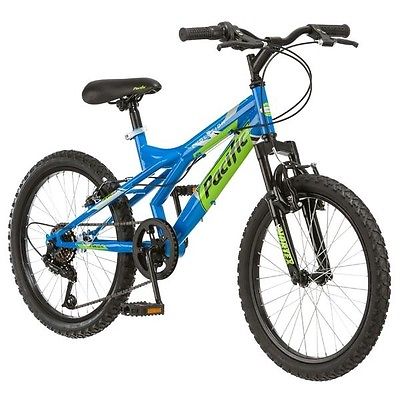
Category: bicycle